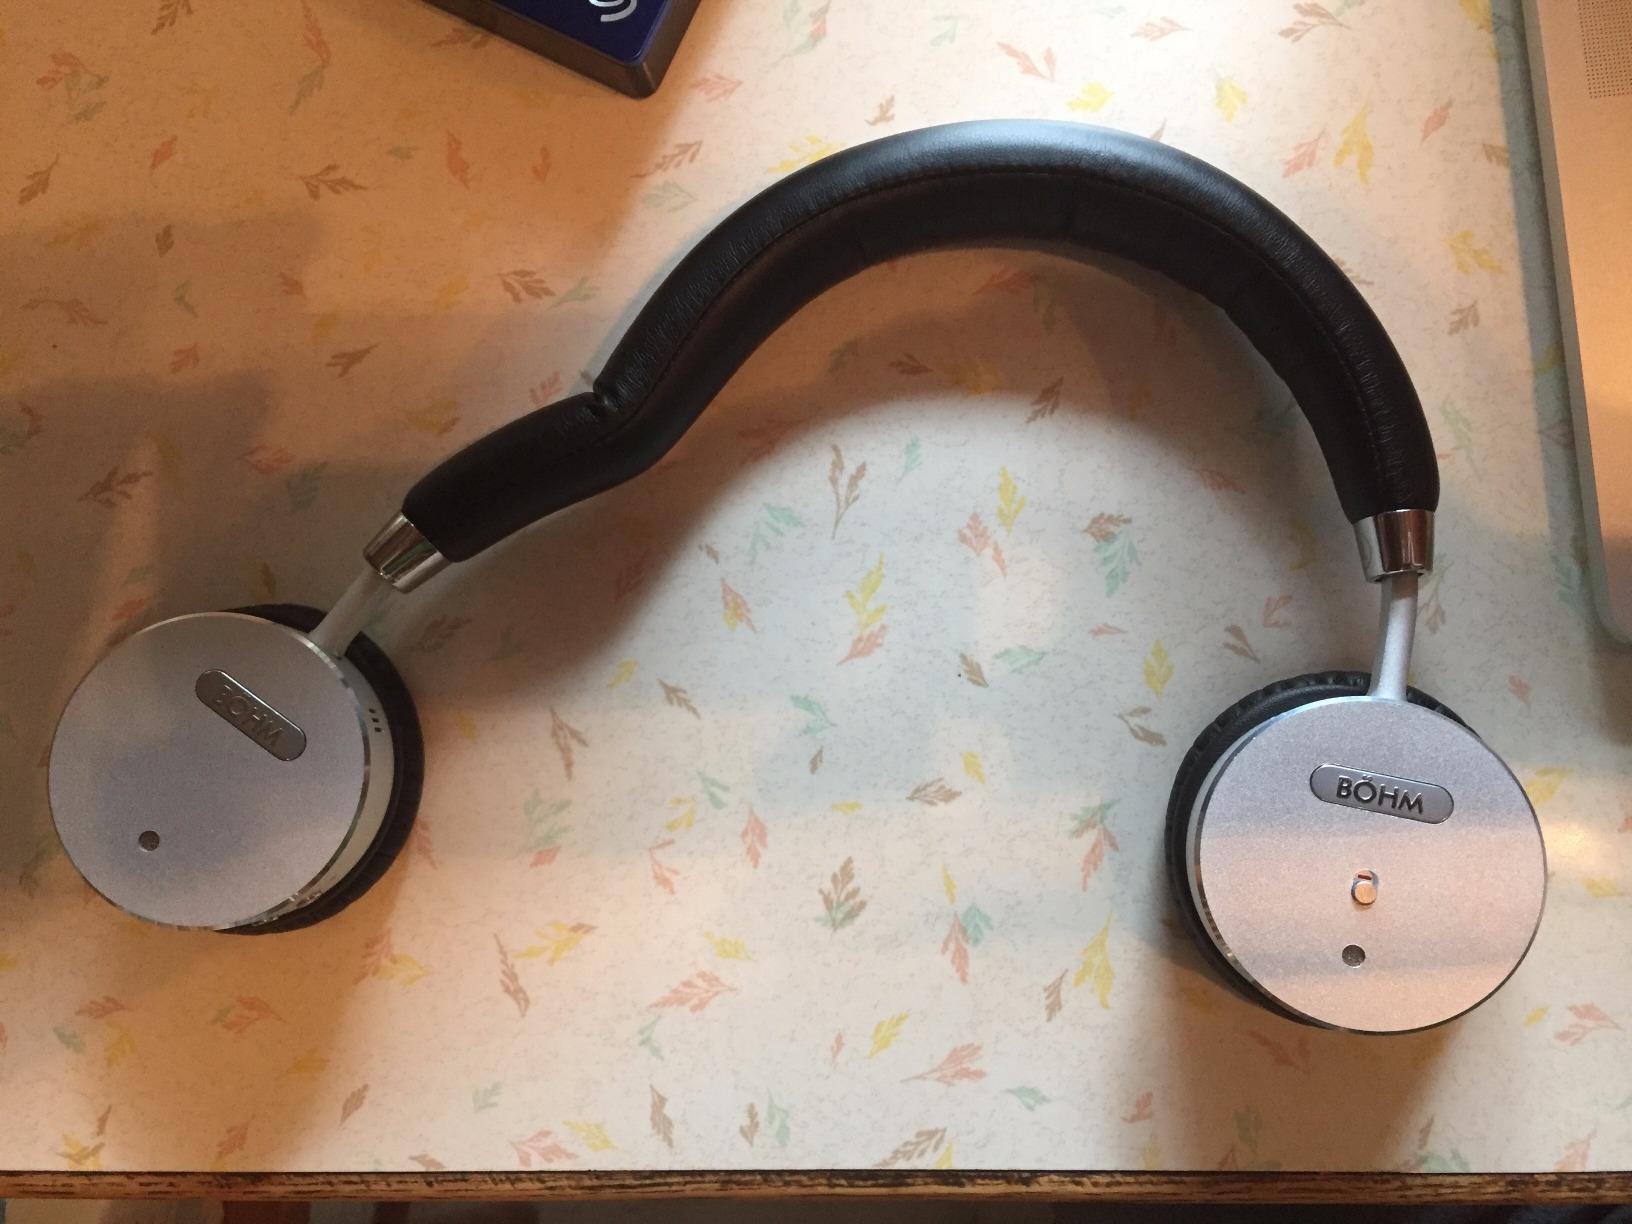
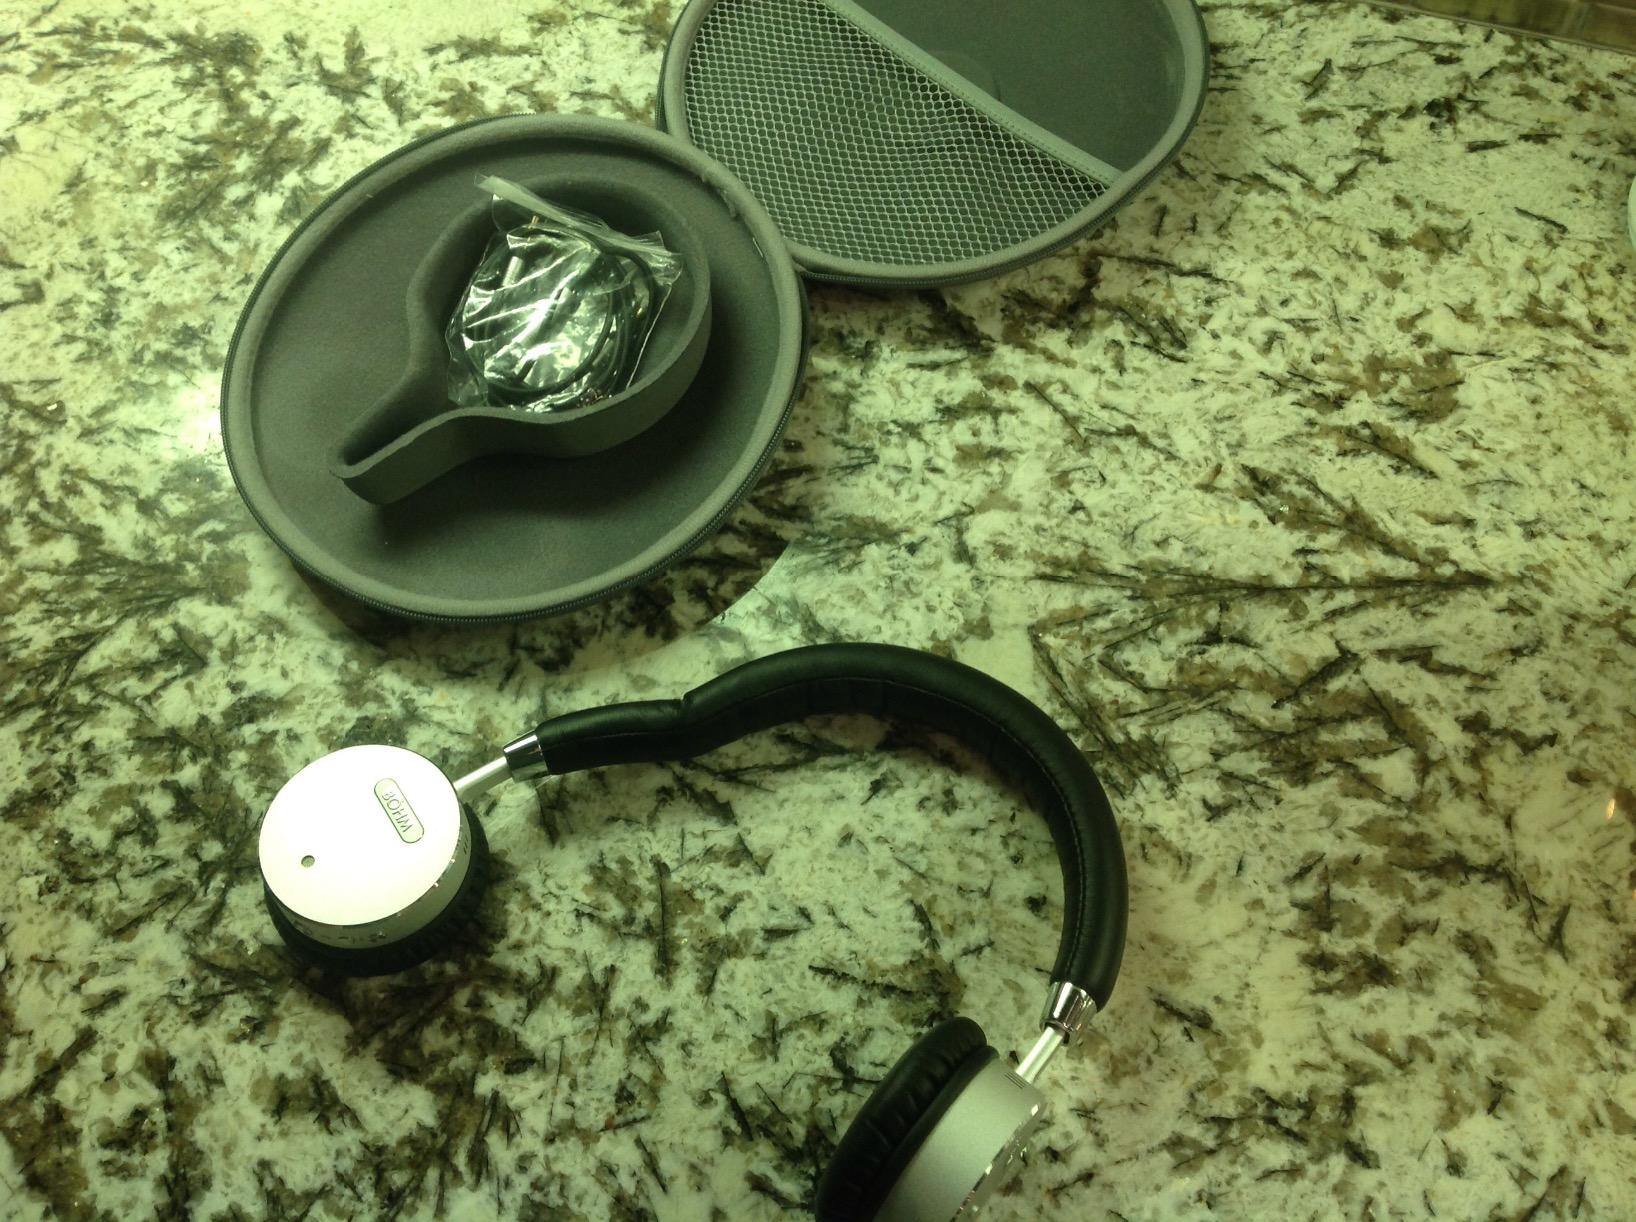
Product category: headphones
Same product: yes